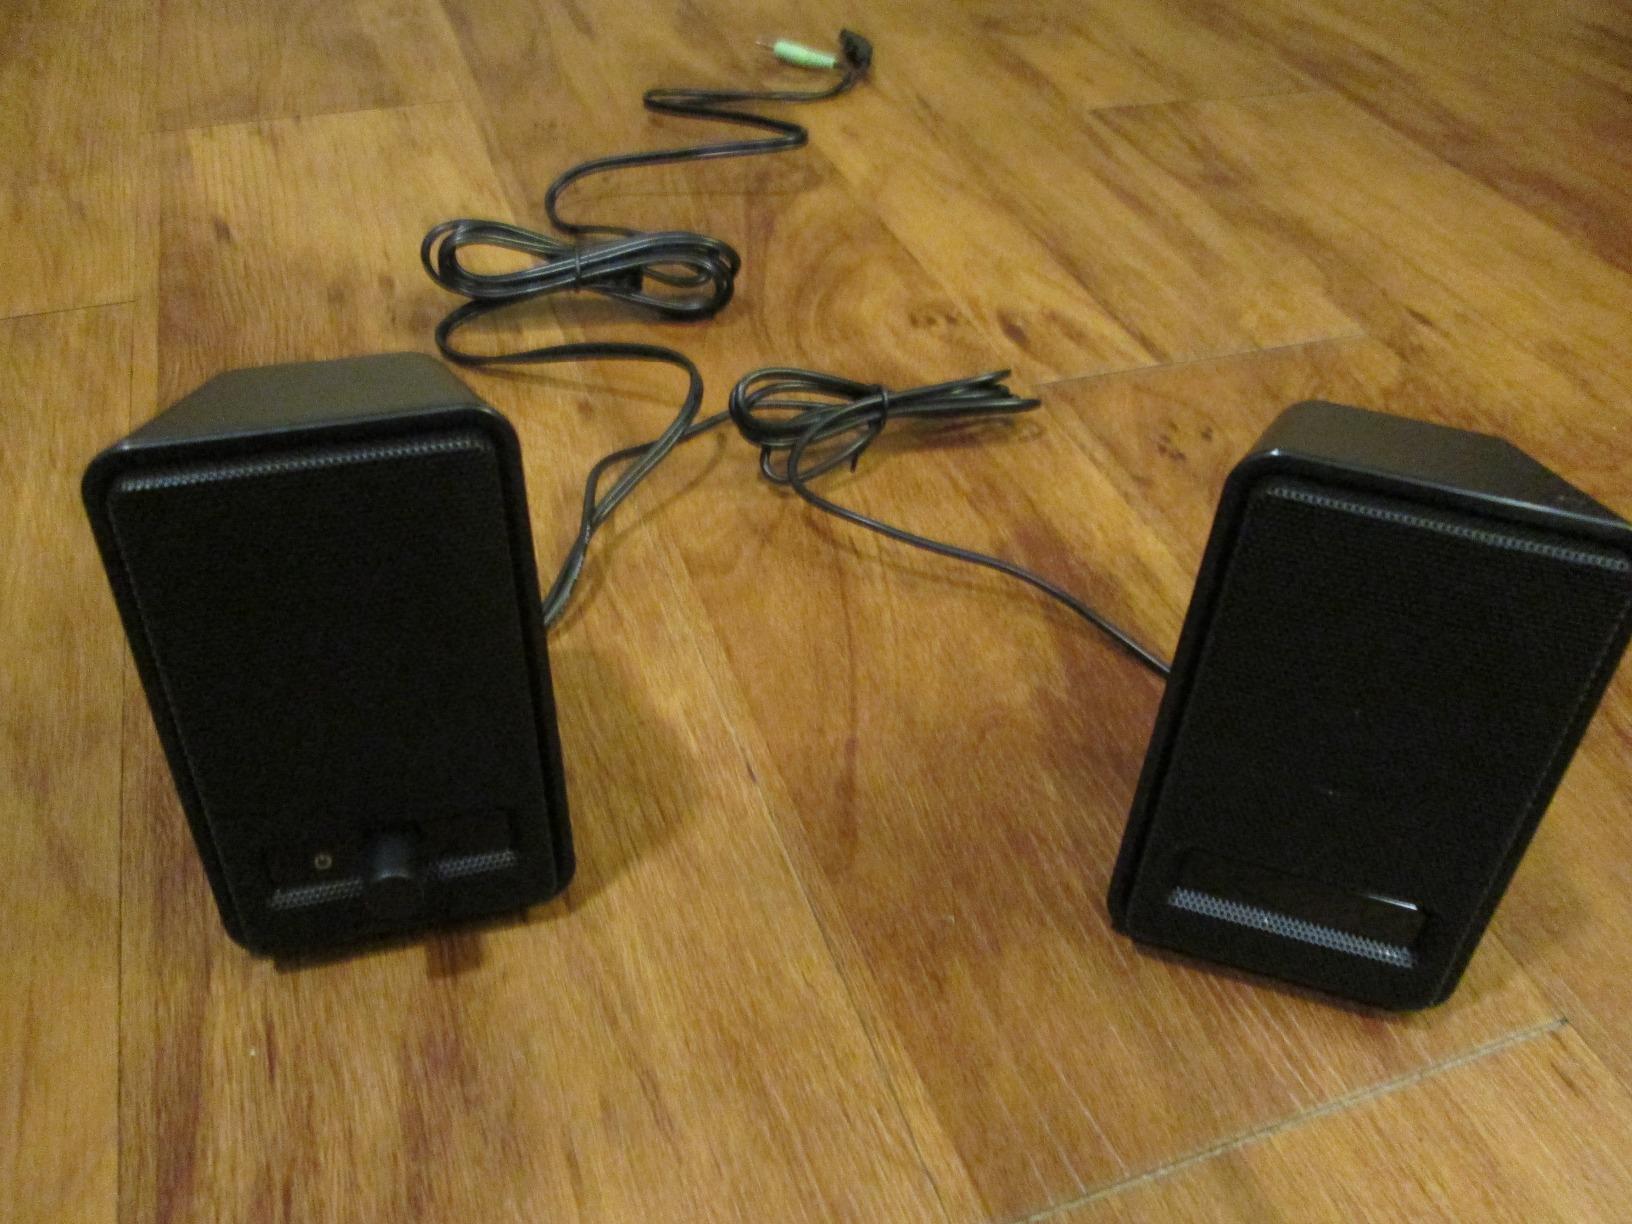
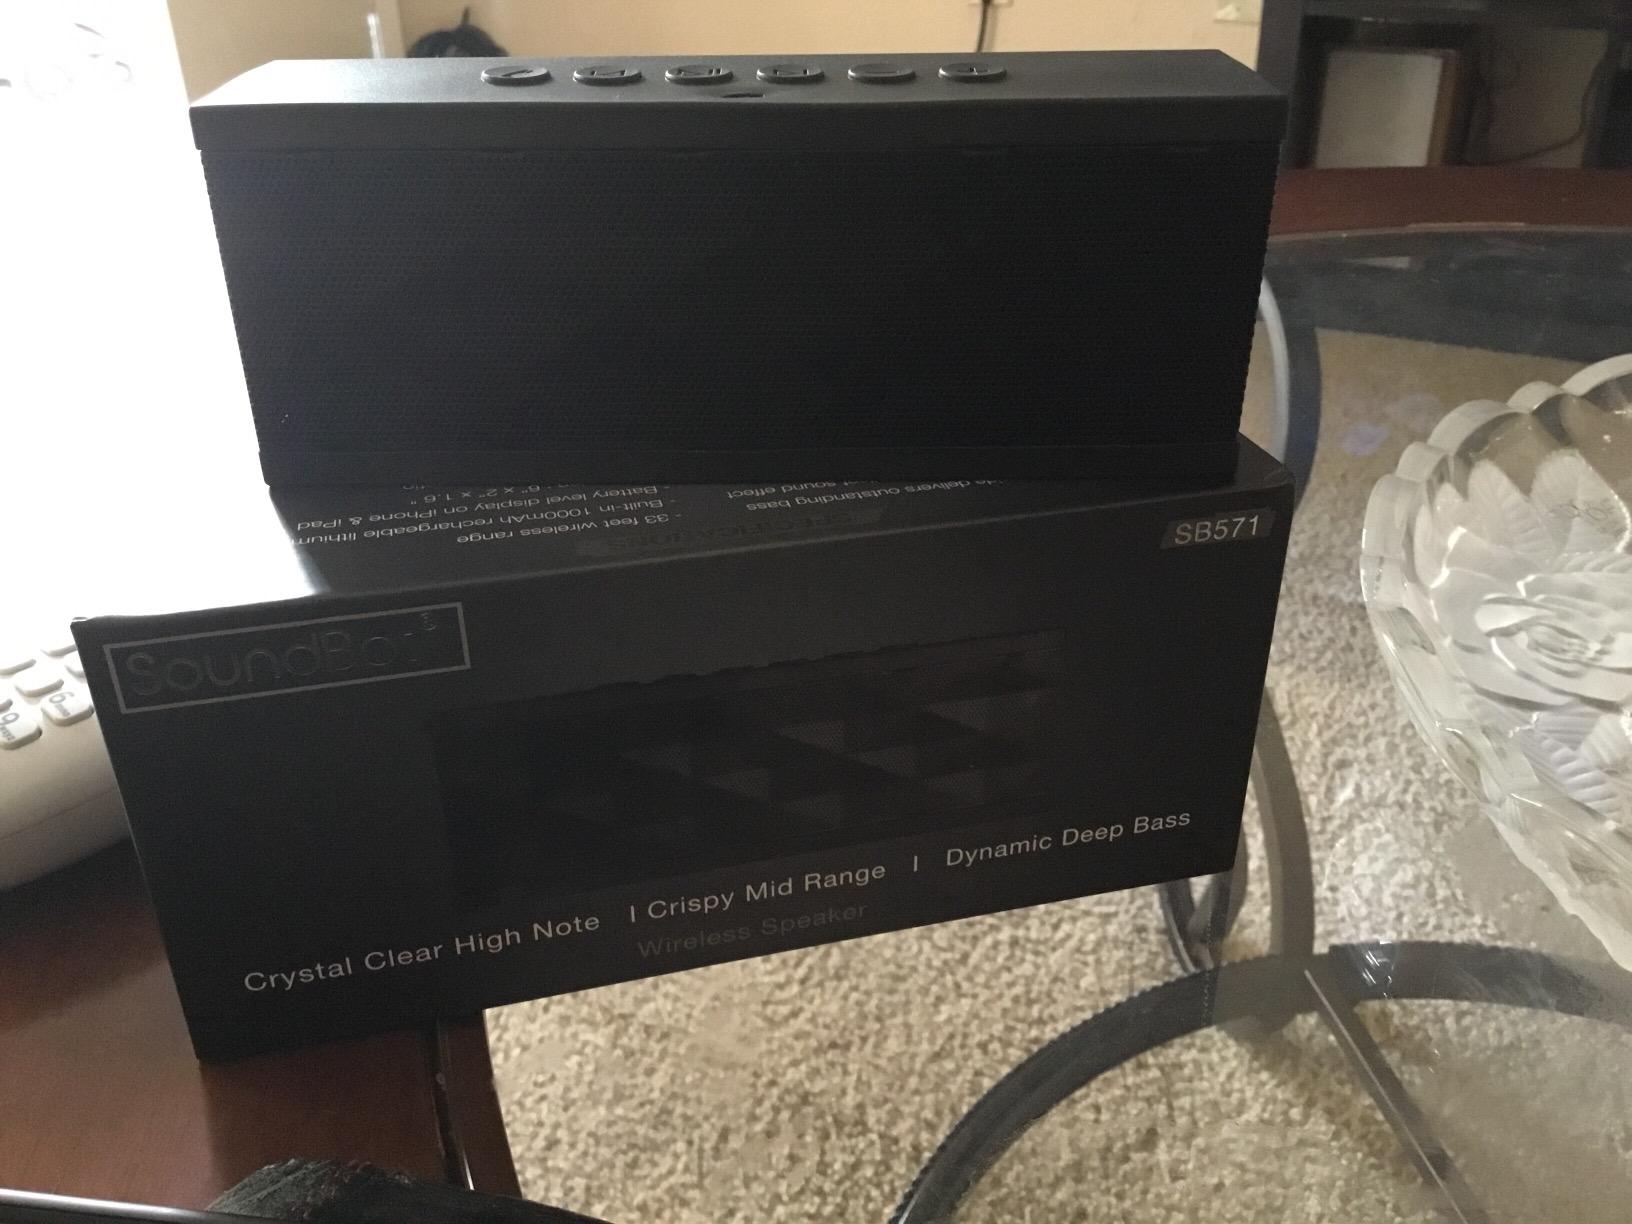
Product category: speaker
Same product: no